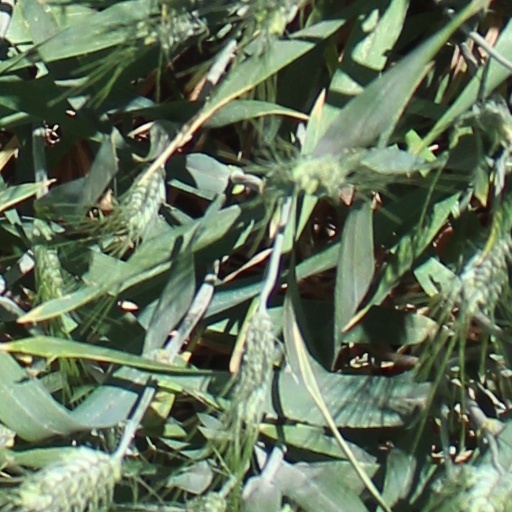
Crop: wheat